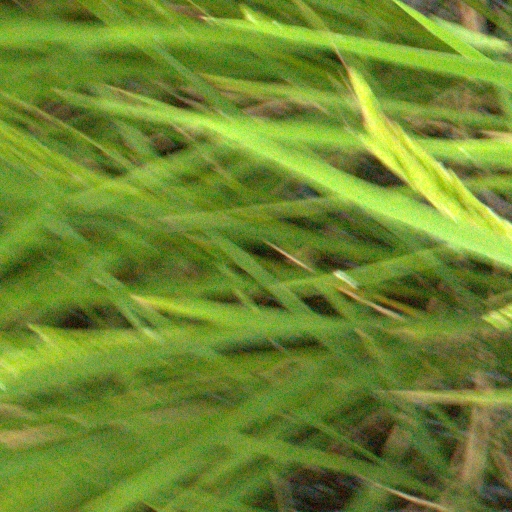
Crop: rice